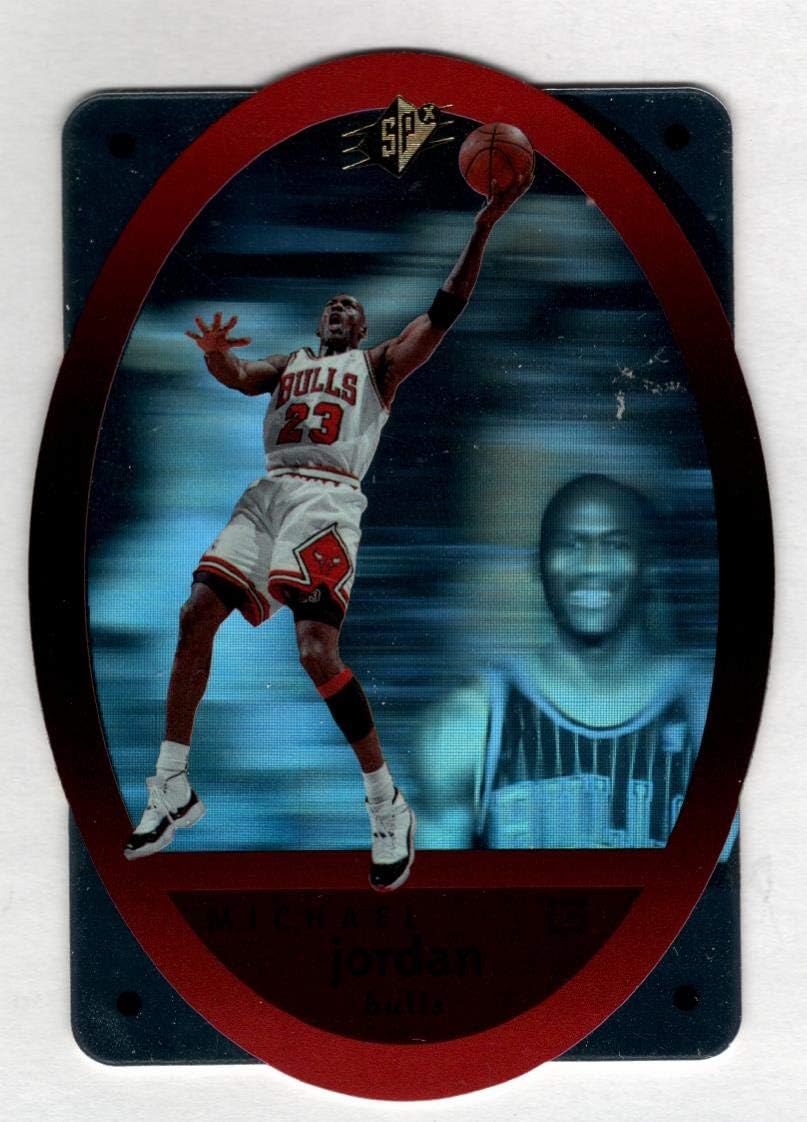
MICHAEL JORDAN 1996-97 Upper Deck SPX Holoview Die-Cut #8 Hologram Chicago Bulls
Category: Sports Collectibles
MICHAEL JORDAN 1996-97 Upper Deck SPX Holoview Die-Cut #8 Hologram Chicago Bulls
Features: MICHAEL JORDAN 1996-97 Upper Deck SPX Holoview Die-Cut #8 Hologram Chicago Bulls | MICHAEL JORDAN GOAT Legend | MICHAEL JORDAN HOF | Shipped from USA